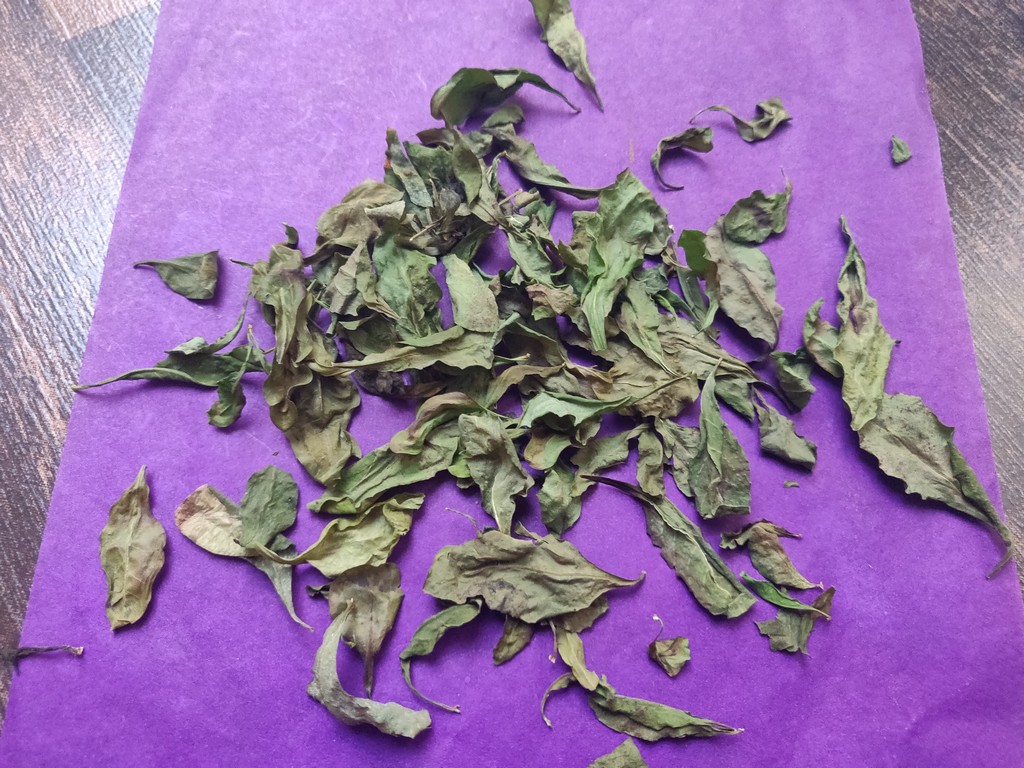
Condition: Dried
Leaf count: multiple
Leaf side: unknown